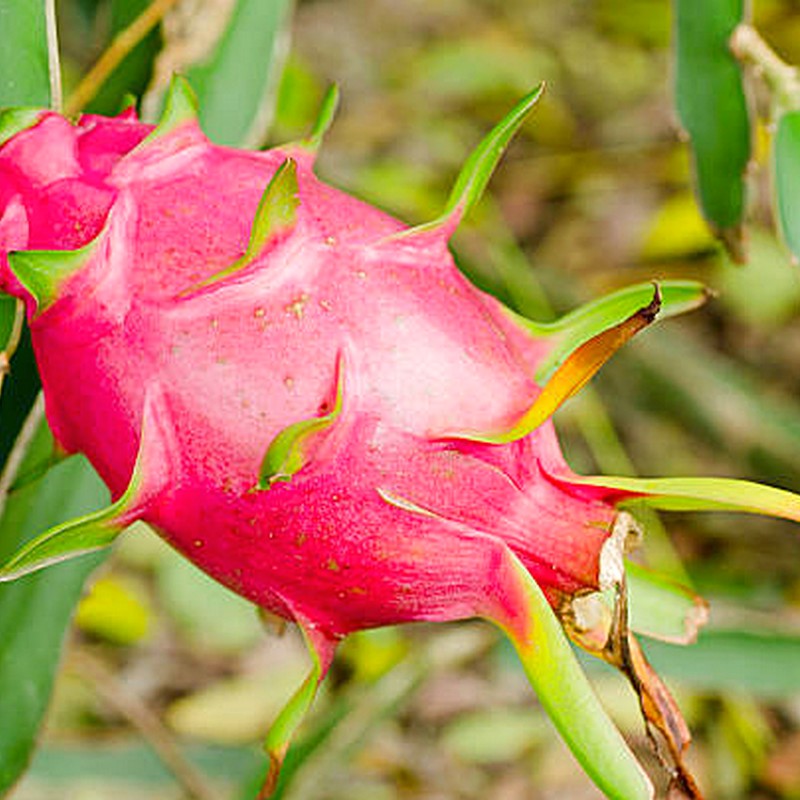
Label: Mature Dragon Fruit